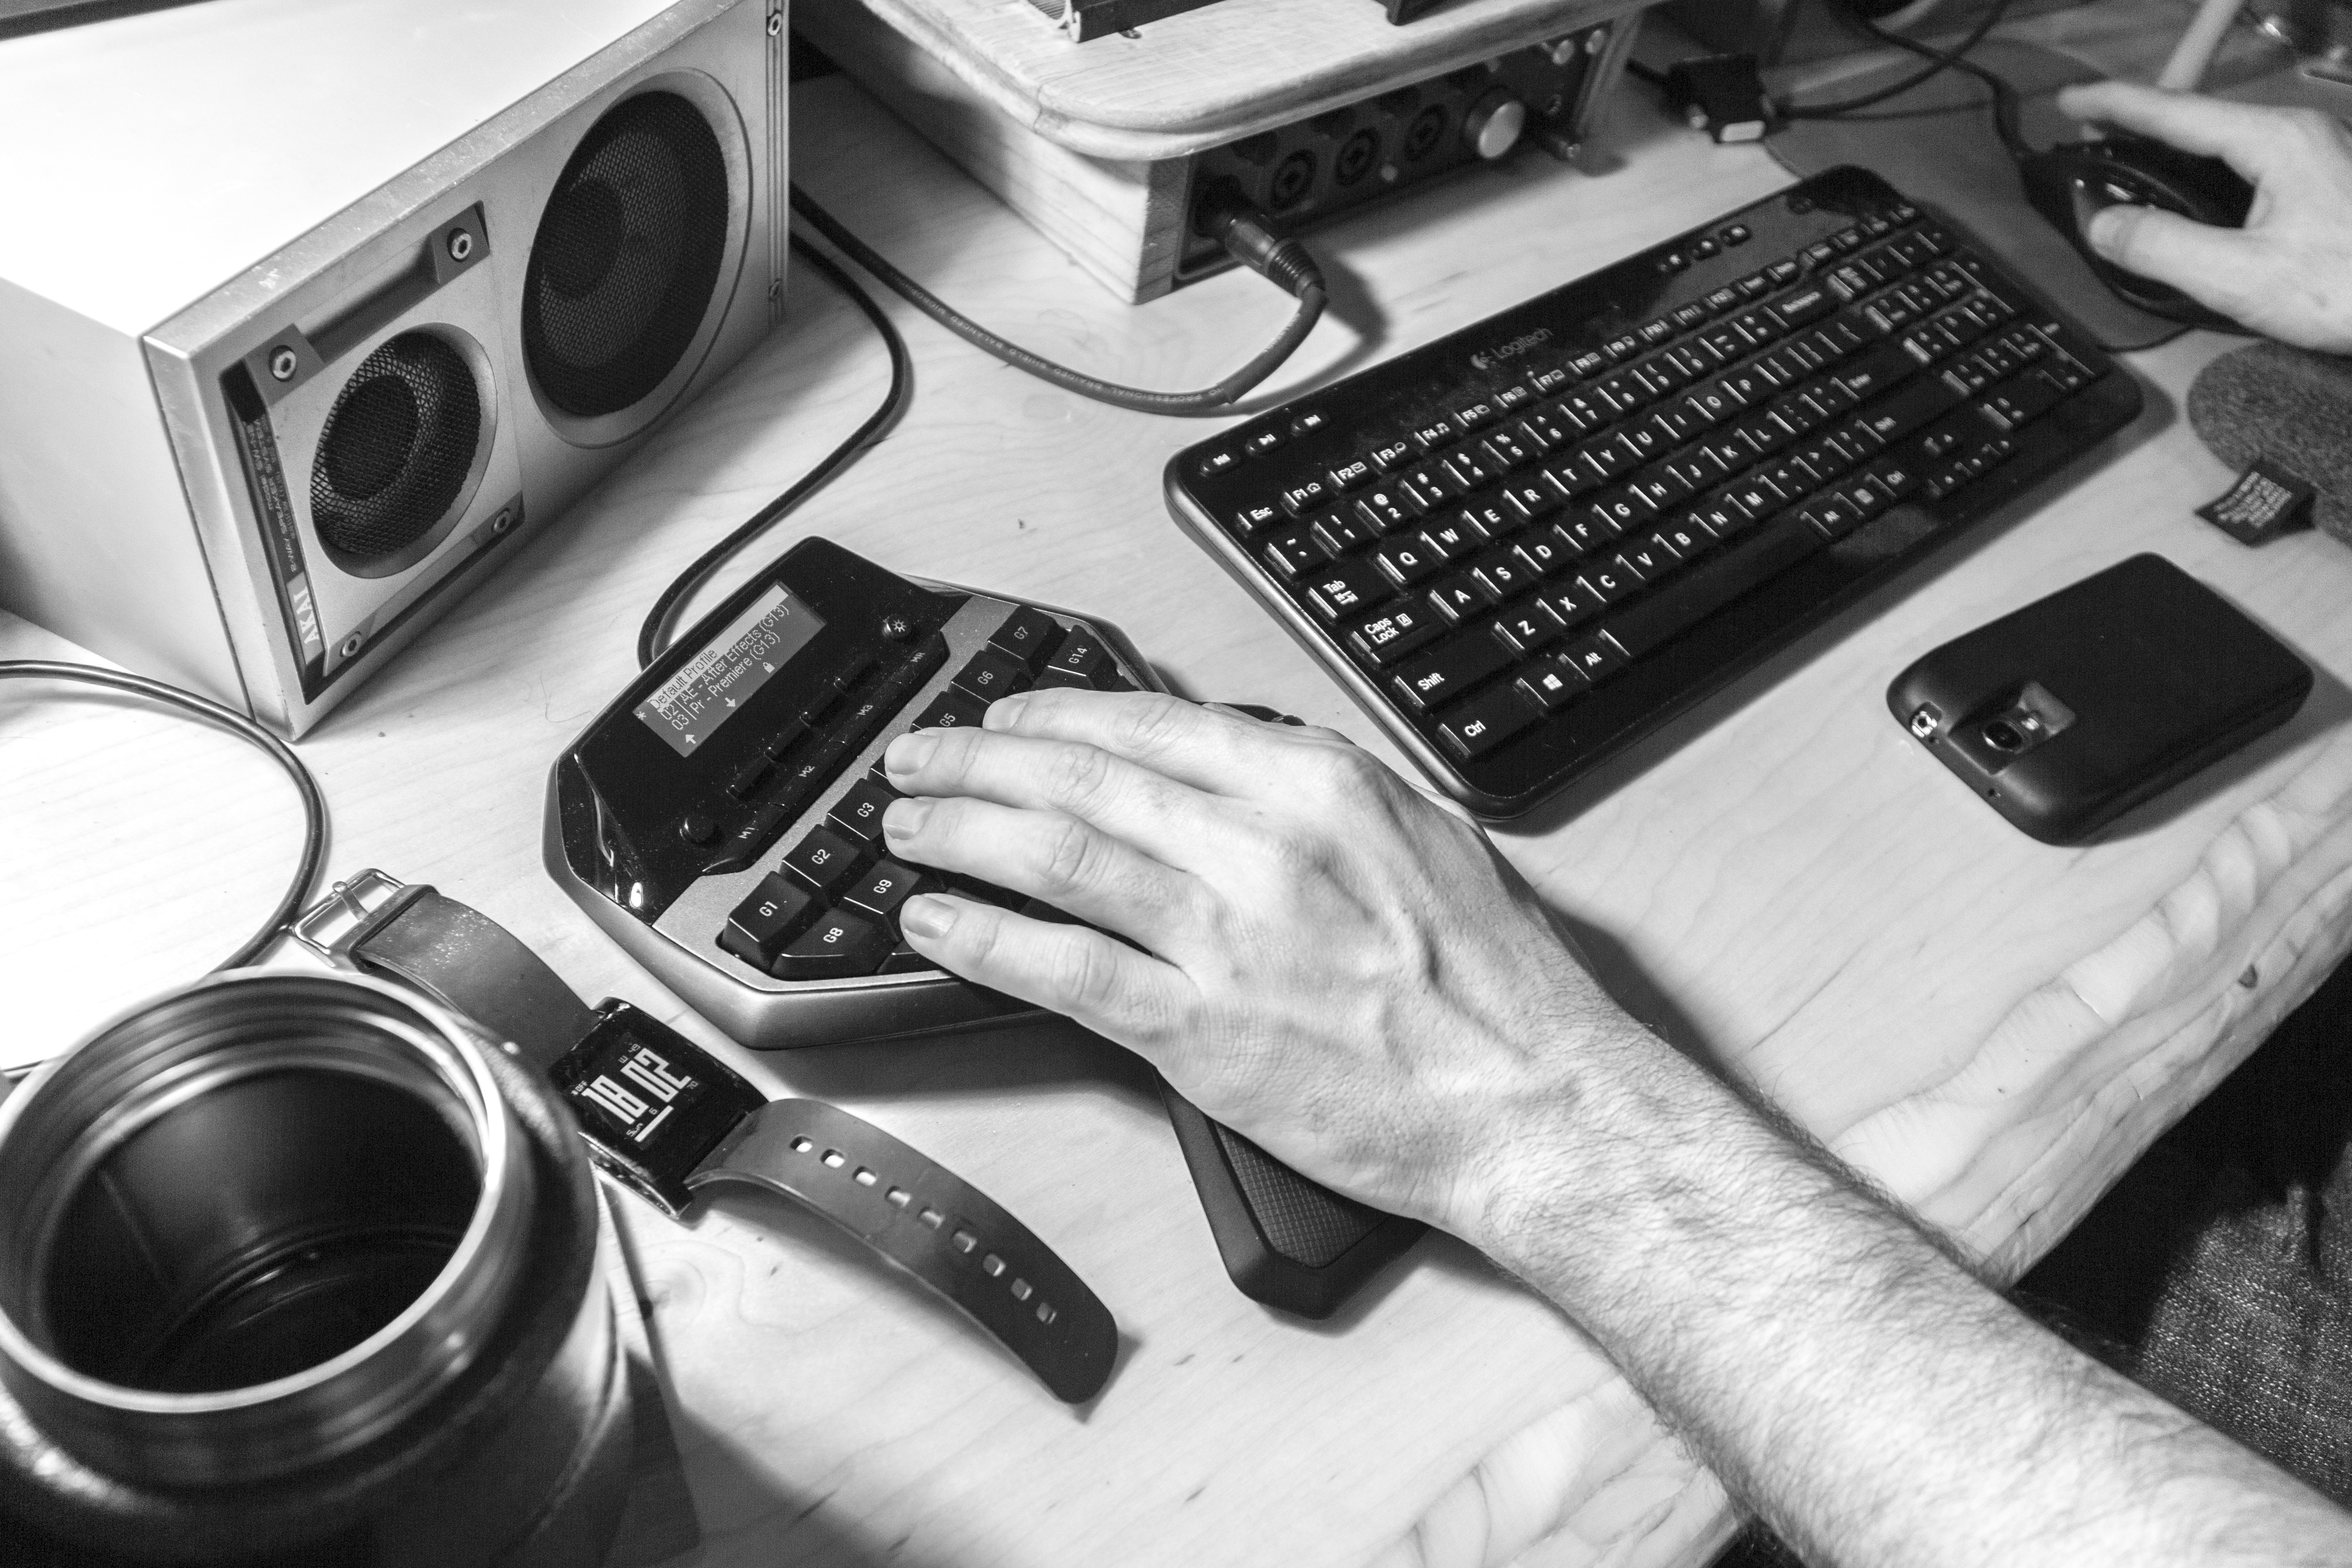
desk, work, man, black and white, wood, keyboard, technology, white, photography, equipment, workspace, office, black, monochrome, workstation, device, electronics, wristwatch, hands, audio, cellphone, speakers, multimedia, workplace, handcrafted, smartwatch, monochrome photography, thermos, logitech, single lens reflex camera, royalty free images, G13